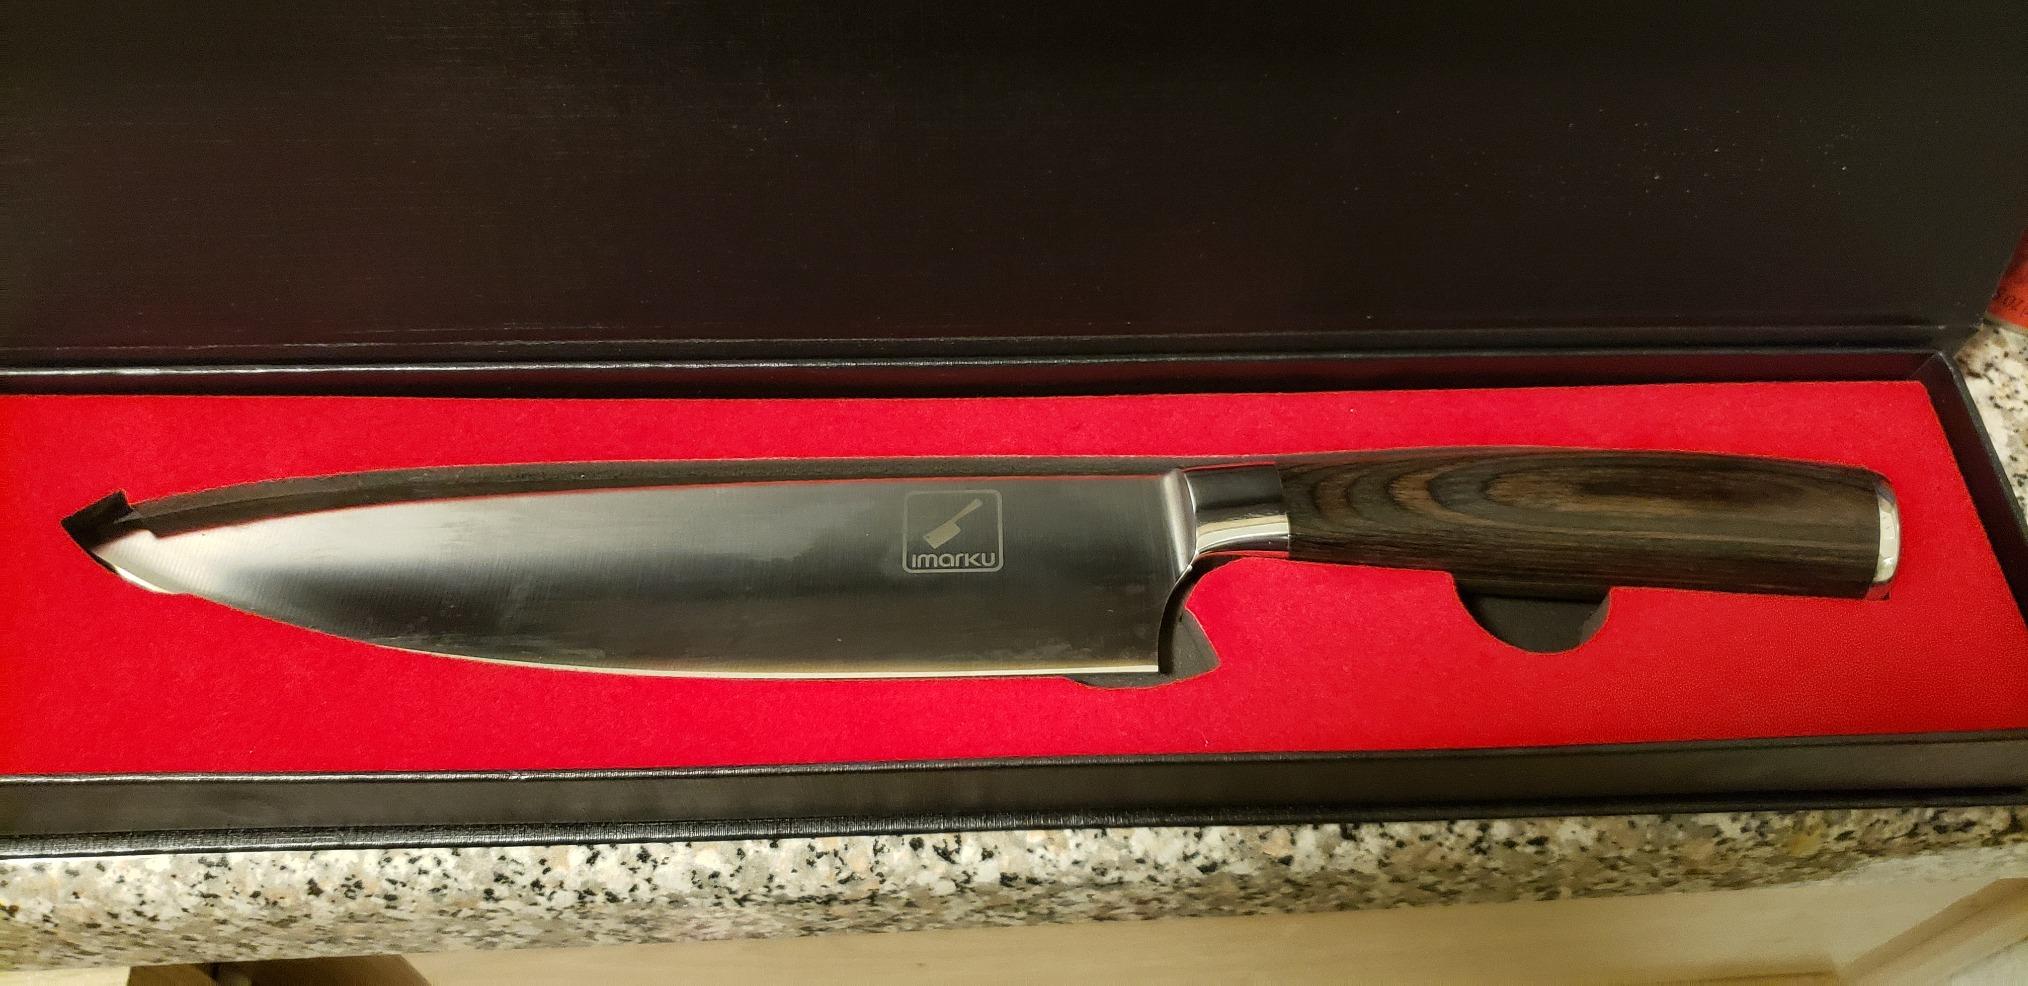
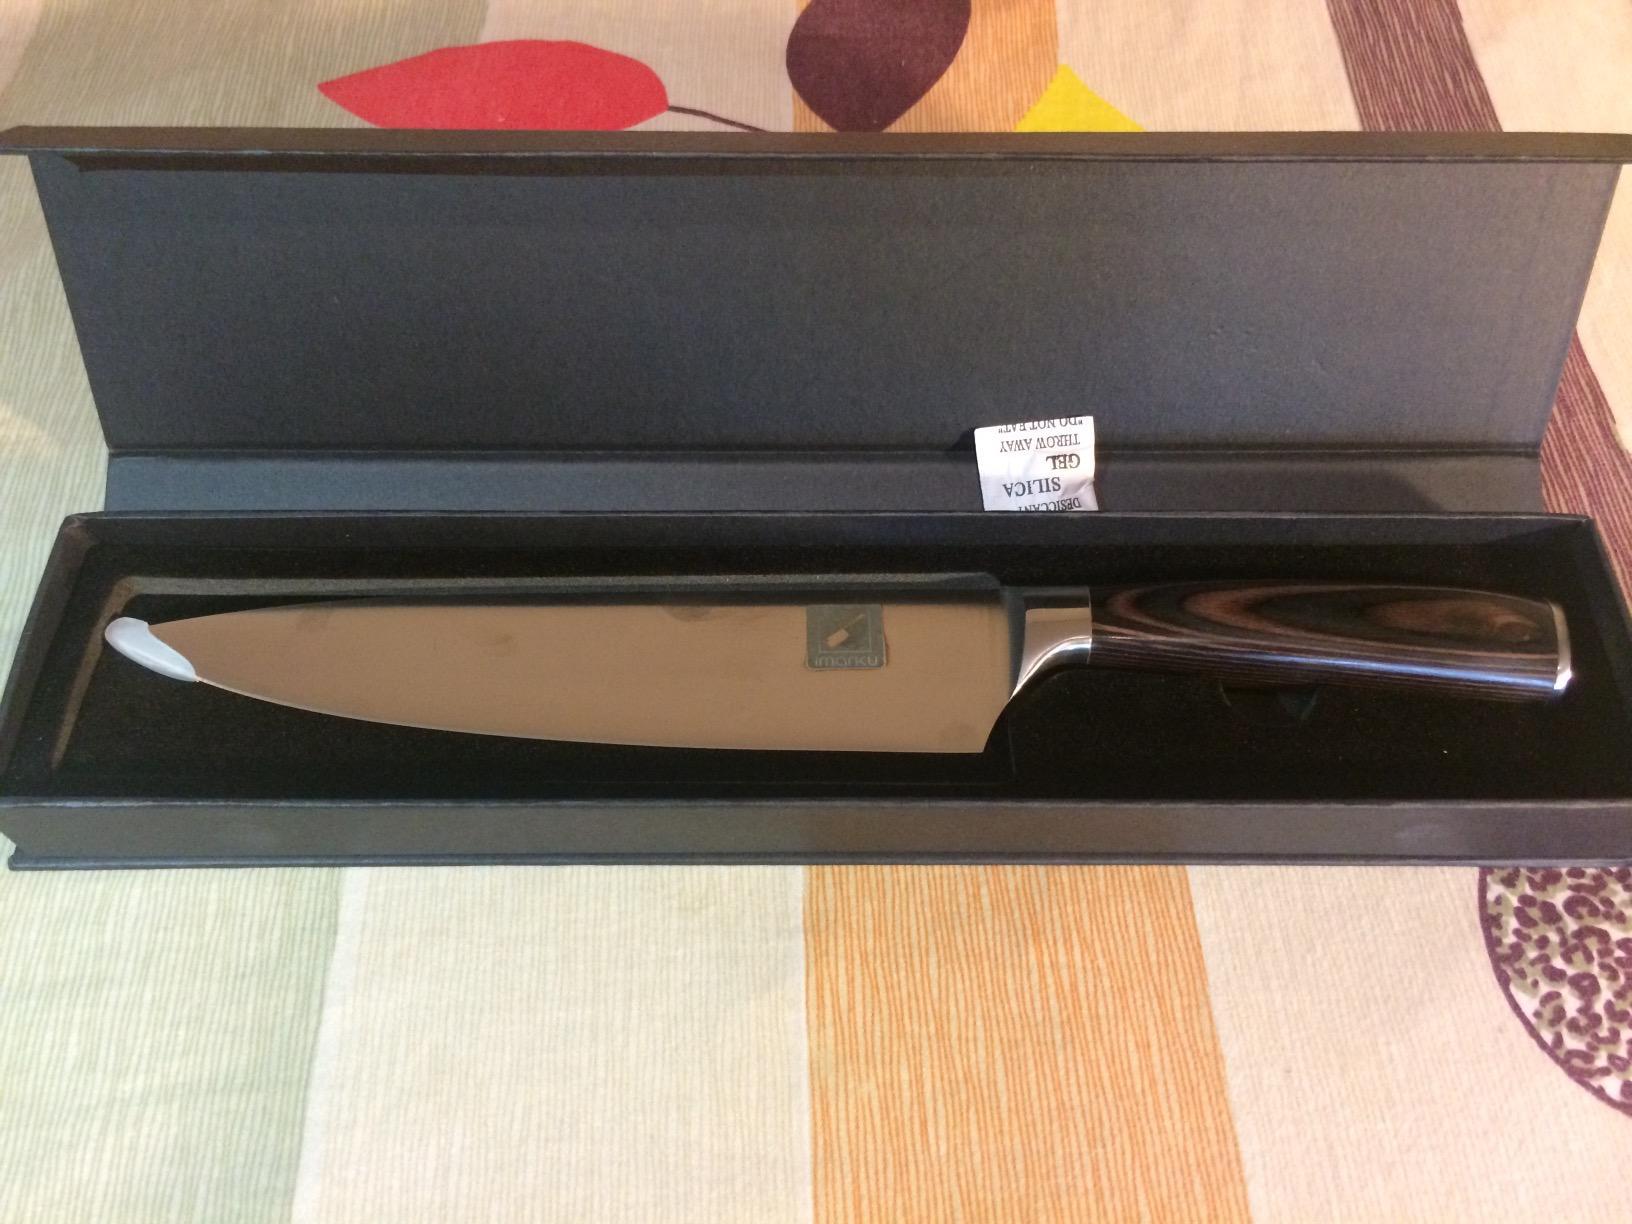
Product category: items_knife
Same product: yes